Sizzy Rocket

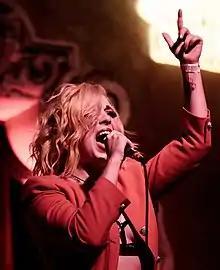
Rocket in 2016

Sabrina Louise Bernstein, better known by her stage name Sizzy Rocket, is an American musician, singer, and songwriter. In 2016, she released her debut album, "Thrills", and toured the record nationwide as direct support for Kitten"." In the same year she started her first independent record label Diet Punk Records, now Lost Chrrry Records. On this new label, Rocket collaborated with The KickDrums to create a punk rock band called "Shiny Wet Machine".